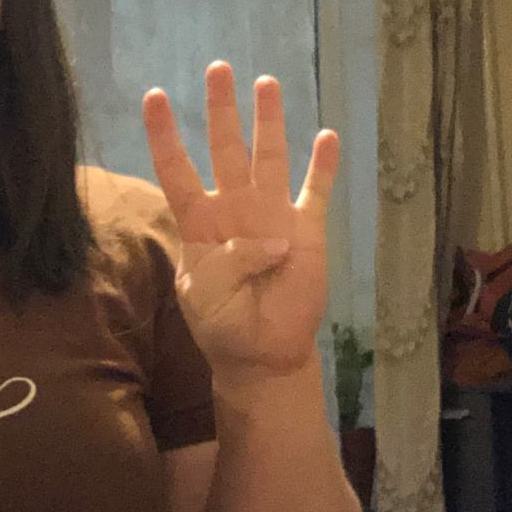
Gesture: four